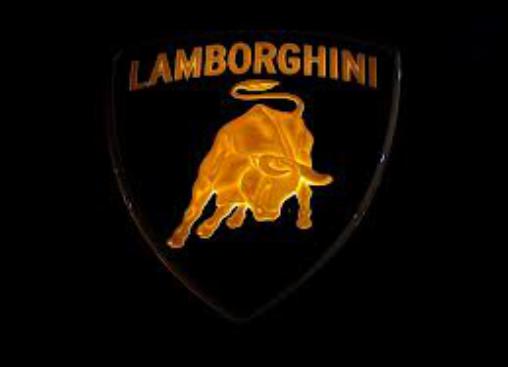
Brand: Lamborghini
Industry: Transportation